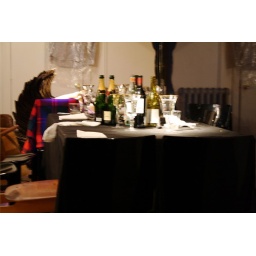
Dinner table in the window display at Diesel